Question: Please indicate a possible affordance area of the frisbee that can be used for holding
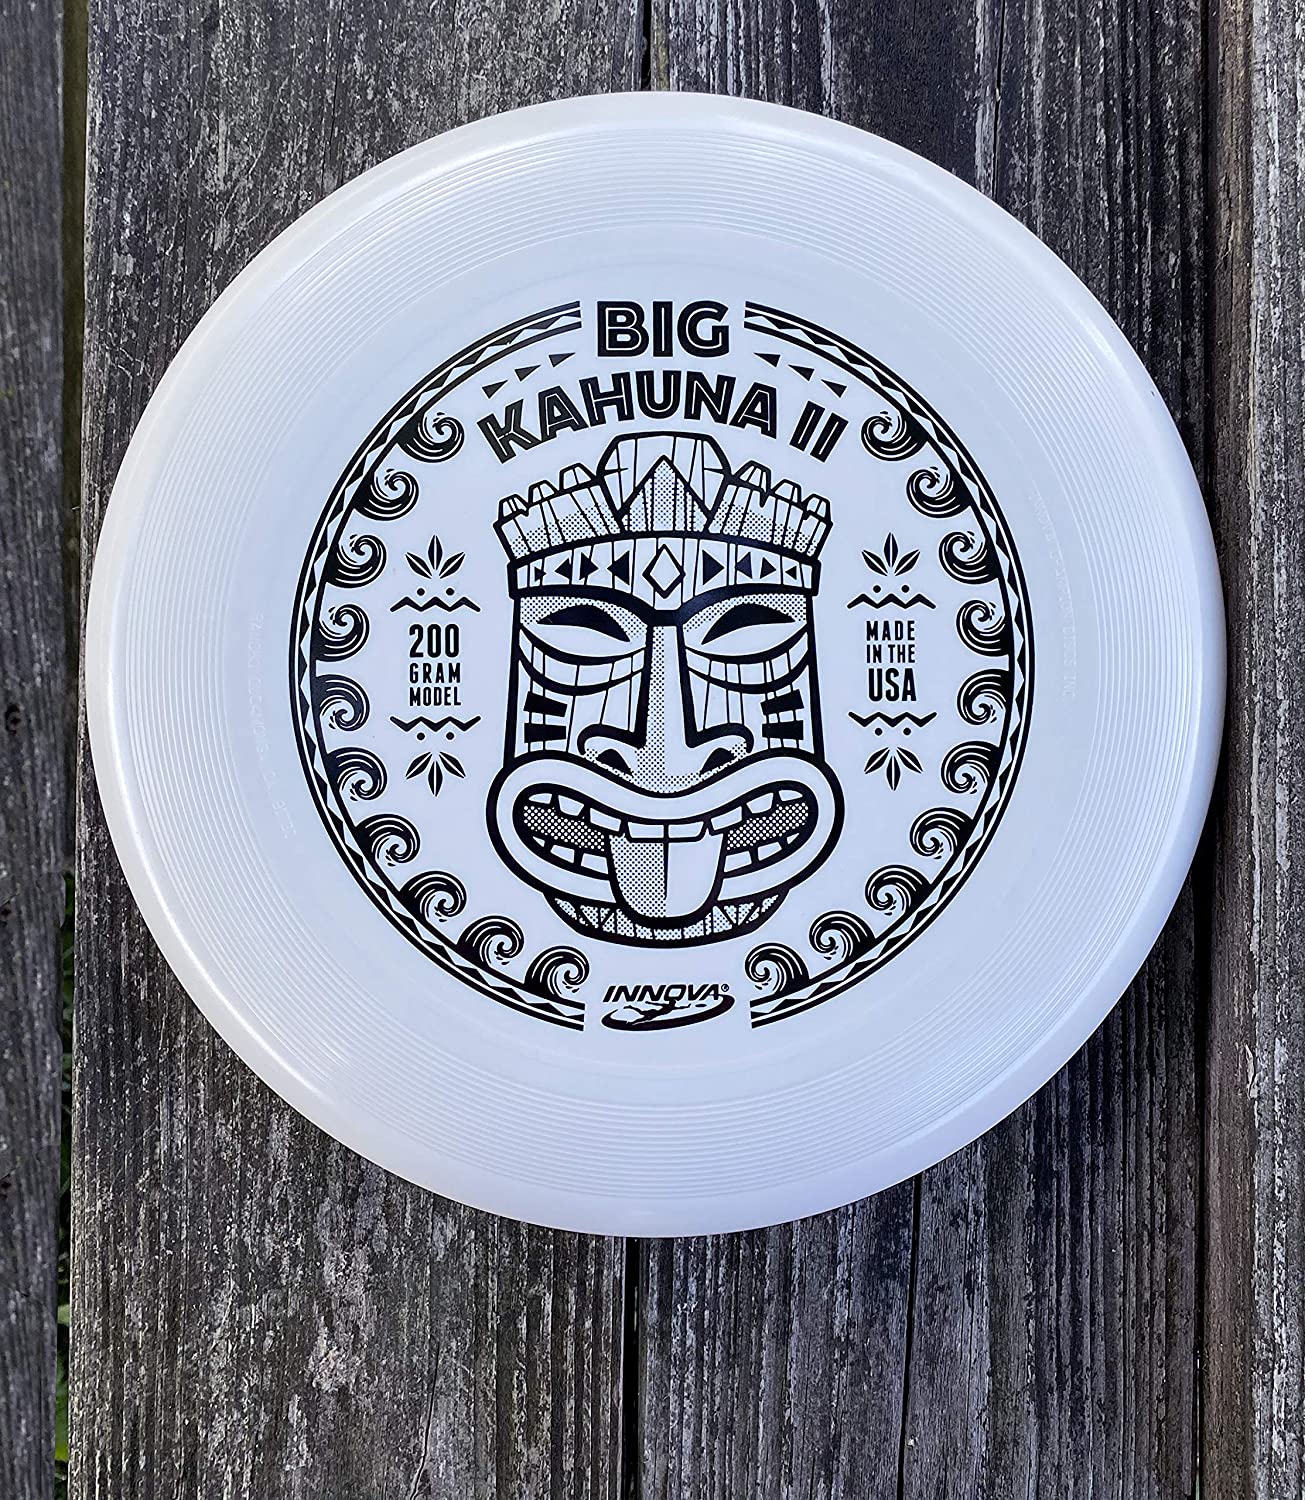
Answer: [76.446, 81.325, 1230.813, 1228.916]